IWRG 16th Anniversary Show

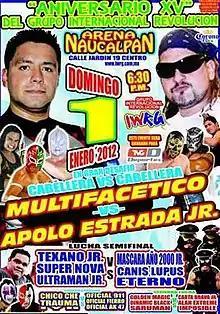
The official poster for the event depicting 14 of the wrestlers on the show.

The IWRG 16th Anniversary Show was an annual professional wrestling major event produced by Mexican professional wrestling promotion International Wrestling Revolution Group (IWRG), which took place on January 1, 2012 in Arena Naucalpan, Naucalpan, State of Mexico, Mexico. The event commemorated the creation of IWRG on January 1, 1996 by promoter Adolfo Moreno. In the main event Multifacético (the fourth wrestler to use that name) defeated Apolo Estrada, Jr. in a "Lucha de Apuesta", or bet match, where both wrestlers put their hair on the line and as a result Estrada Jr. was shaved bald after the match.